Religion in ancient Tamilakam

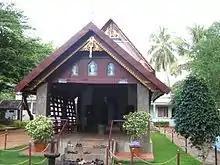
Thiruvithamcode Arappally, believed to be built by Thomas the Apostle, was patronised by the Chera king, Udayancheral.

The heritage of the town of Nākappaṭṭinam is found in the Burmese historical text of the 3rd century BCE and gives evidence of a Budha Vihar built by the King Ashoka. An inscription from Anuradhapura, Sri Lanka dated to 2nd century BCE records the association of Tamil merchants with Buddhist institution.